Question: What color is the plane's accents?
Tambaya: Wane launi ne jikin jirgin saman?
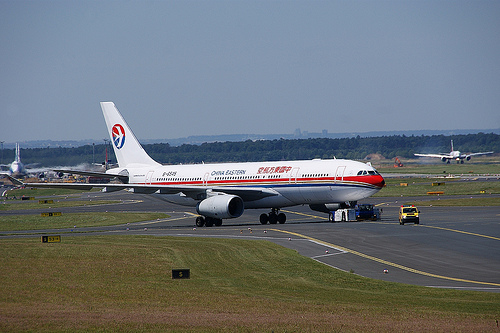
Answer: Red and white.
Amsa: Fari da ja.